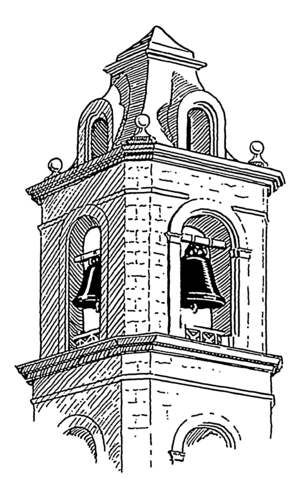
Un beffroi est un ouvrage de charpente destiné à supporter et à permettre de faire mouvoir des cloches ; on a donné par synecdoque le nom de beffroi aux tours renfermant les cloches de la commune ; mais pour les cathédrales comme Notre-Dame de Paris, il est préférable d'appeler « tours » les constructions en maçonnerie, et « beffrois » les charpentes destinées à supporter les cloches dans les tours.